Fyodor Dostoevsky

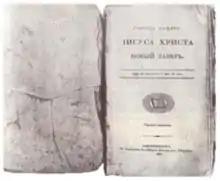
The New Testament that Dostoevsky took with him to prison in Siberia

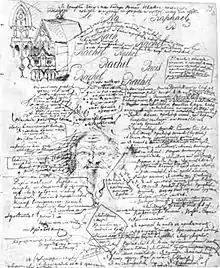
Manuscript of "Demons"

On , while searching for members of the terrorist organisation Narodnaya Volya ("The People's Will") who would soon assassinate Tsar Alexander II, the Tsar's secret police executed a search warrant in the apartment of one of Dostoevsky's neighbours. On the following day, Dostoevsky suffered a pulmonary haemorrhage. Anna denied that the search had caused it, saying that the haemorrhage had occurred after her husband had been looking for a dropped pen-holder. After he suffered another haemorrhage, Anna called the doctors, who gave a poor prognosis. A third haemorrhage followed shortly afterwards. While seeing his children before dying, Dostoevsky requested the parable of the Prodigal Son to be read to his children. The profound meaning of this request is pointed out by Joseph Frank: